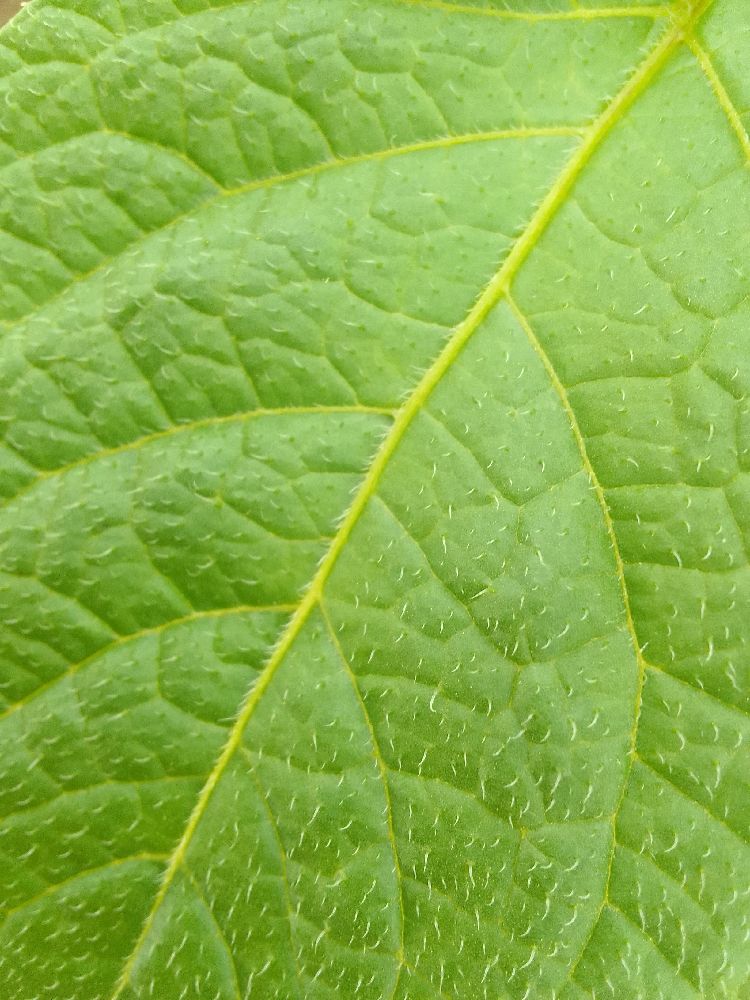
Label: Healthy